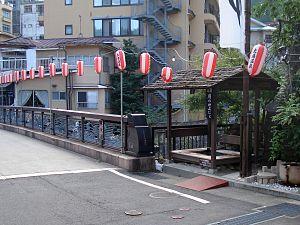
Un ashiyu est un bain de pieds public japonais rempli d'eau de source géothermique. Les bains de pieds sont situés dans des villes où sont captées les ressources géothermiques. Ils se trouvent en particulier sur les lieux où les gens se rassemblent comme les stations de transport en commun, les parcs et les magasins. Ils sont facilement accessibles et le bain se prend aisément. Seules les chaussures doivent être retirées. Parfois, une petite contribution financière est demandée, mais la plupart sont gratuits.